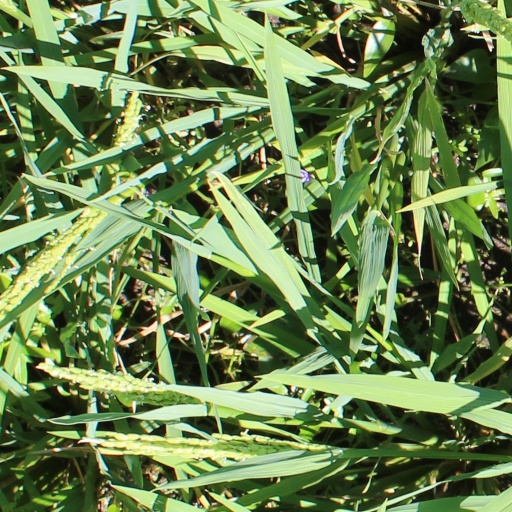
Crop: rice